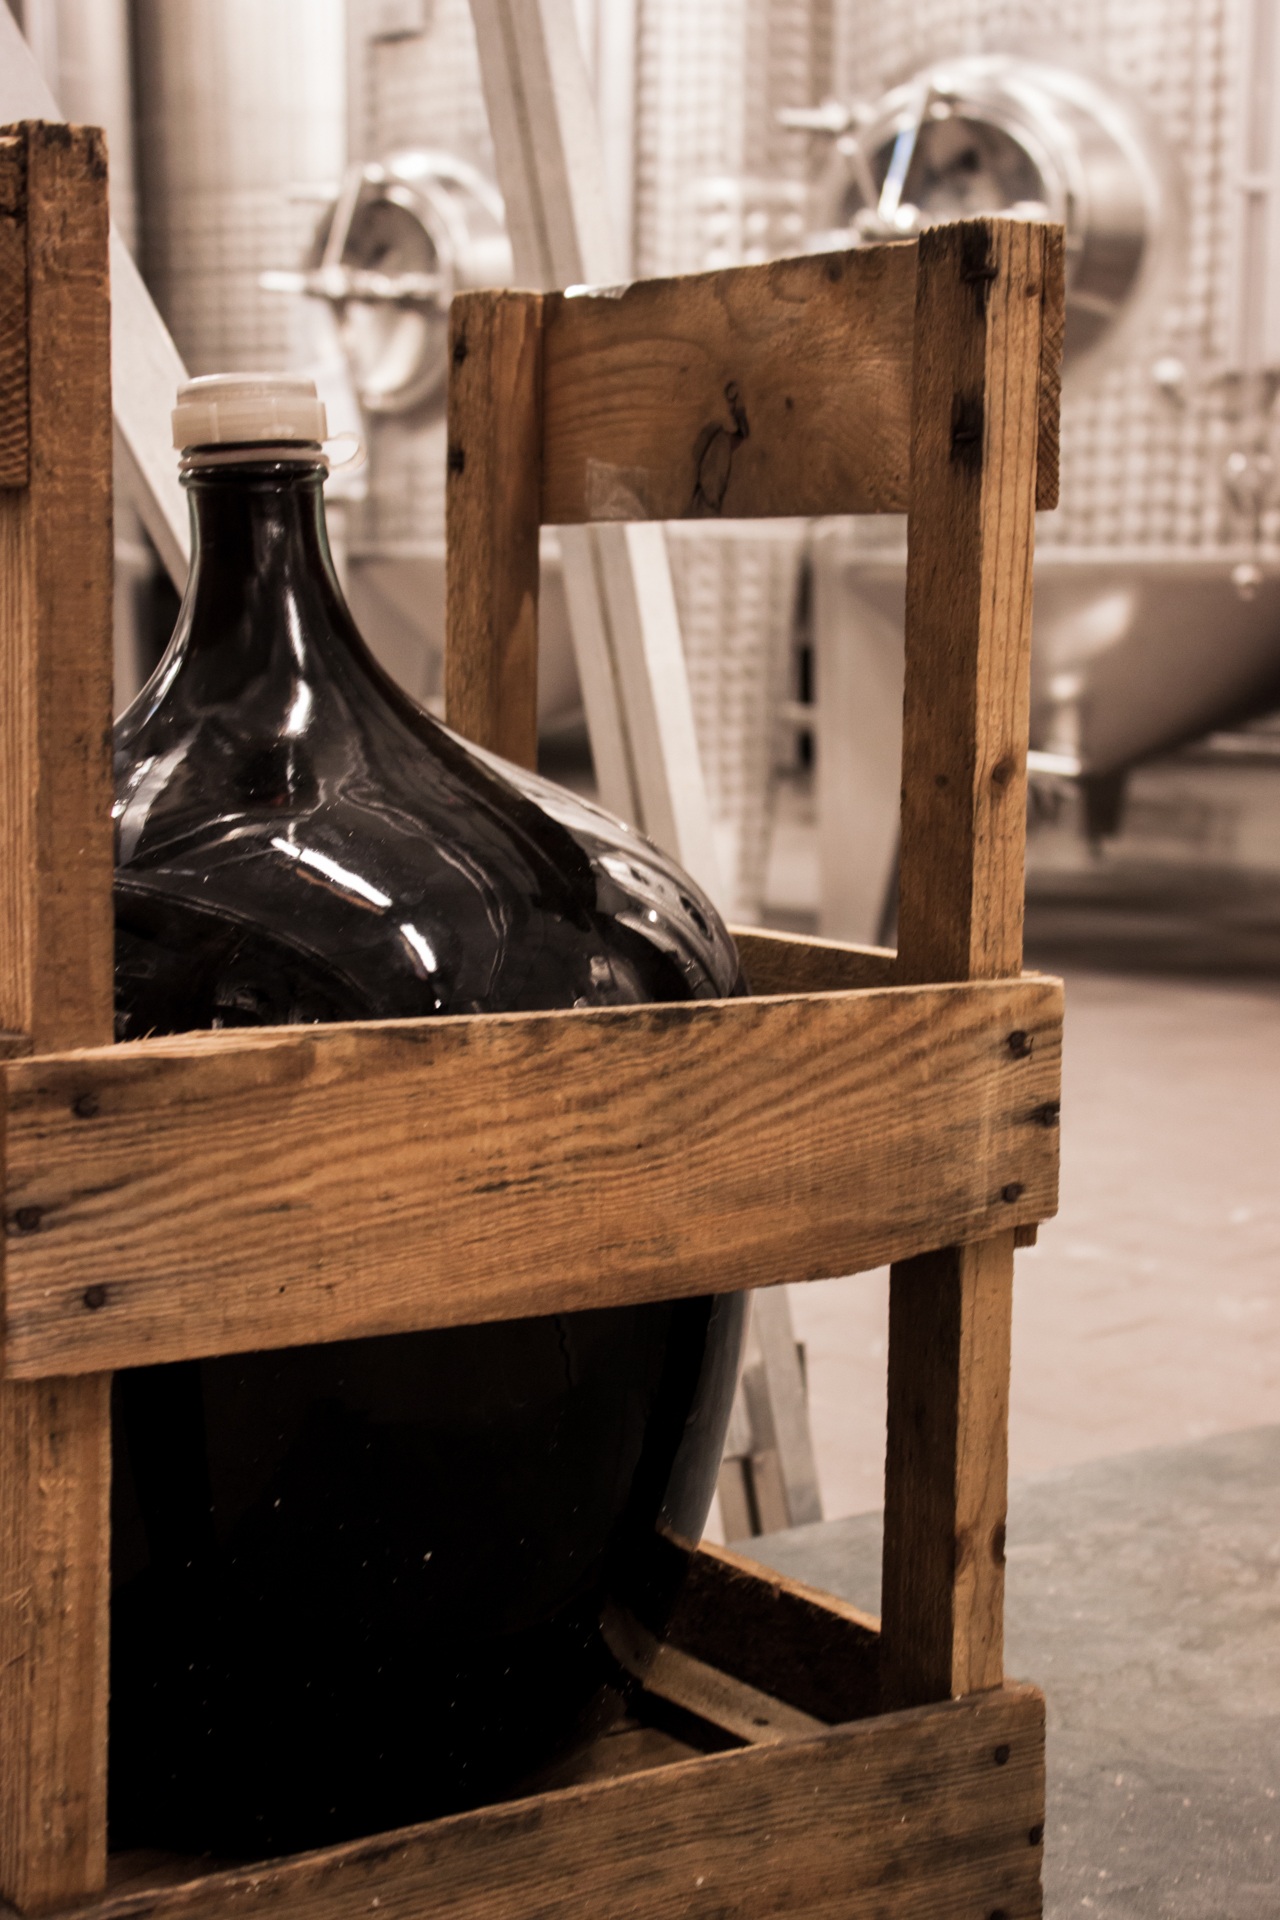
table, wood, wine, chair, steel, shelf, furniture, art, carving, keller, man made object, special wine